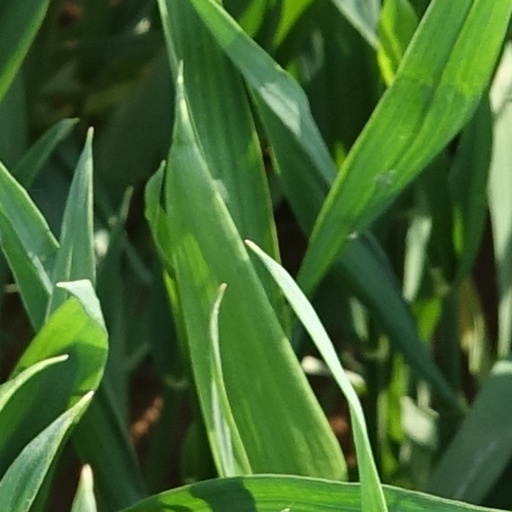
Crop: wheat